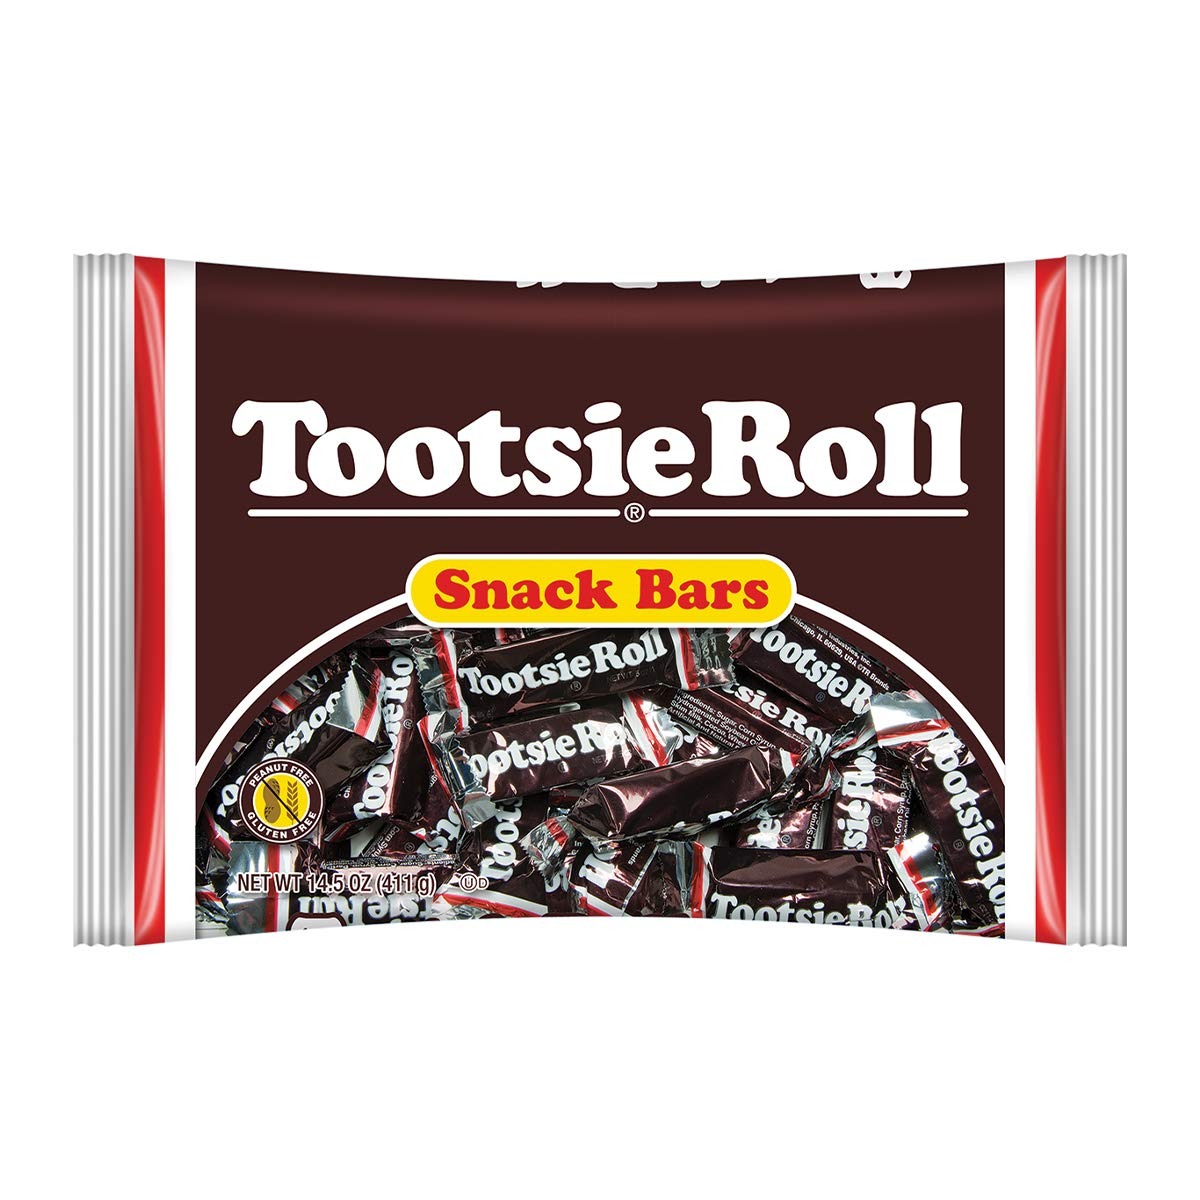
Item Name: Tootsie Roll Snack Bars, Individually Foil Wrapped Candy - 14.5 Oz Bag
Bullet Point 1: Snack bars can be found in the Tootsie child's play mix
Bullet Point 2: Perfect size for on the go snacking
Bullet Point 3: Foil wrapper keeps the Tootsie Roll Soft and fresh and won't melt in the heat!
Bullet Point 4: This product is kosher, peanut free and gluten free
Bullet Point 5: Tootsie Rolls are an American icon - the delicious combination of chocolatey and chewy candy that everyone knows and loves!
Value: 14.5
Unit: Ounce

Price: 11.2